Napoleonic looting of art

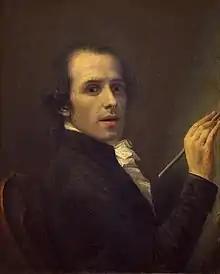
Self-portrait of Antonio Canova,

In January 1799 and after the occupation of Naples, General Jean-Étienne Championnet began seizing and shipping artwork in the Kingdom of Naples. In a missive he sent on February 25, he said: